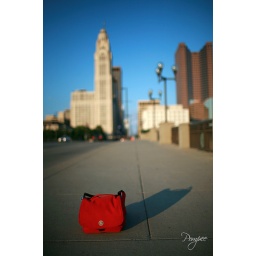
Crumpler on the bridge over Scioto river